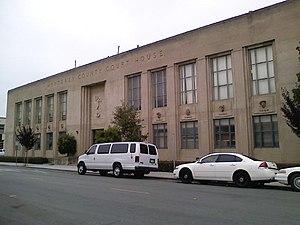
Ceci est la liste des lieux historiques inscrits sur le registre national dans le comté de Monterey en Californie.